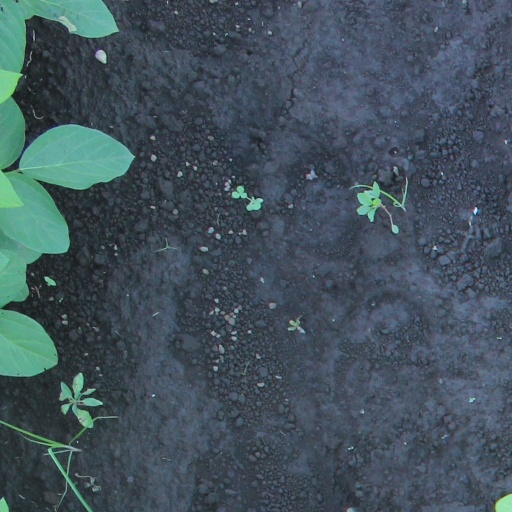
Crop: soybean